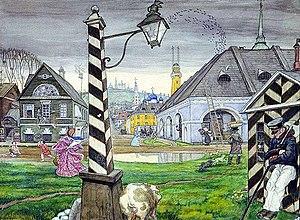
Mstislav Valerianovitch Doboujinski, né le 2 août 1875 à Novgorod et mort le 20 novembre 1957 à New York, est un peintre russo-lituanien, connu pour ses paysages urbains où il dépeint la croissance explosive et la décadence de la ville au début du XXᵉ siècle. Également homme de théâtre dans les années 1920 et 1930 au Théâtre Tovstonogov, il est aussi membre de l'association d'artistes Mir iskousstva.